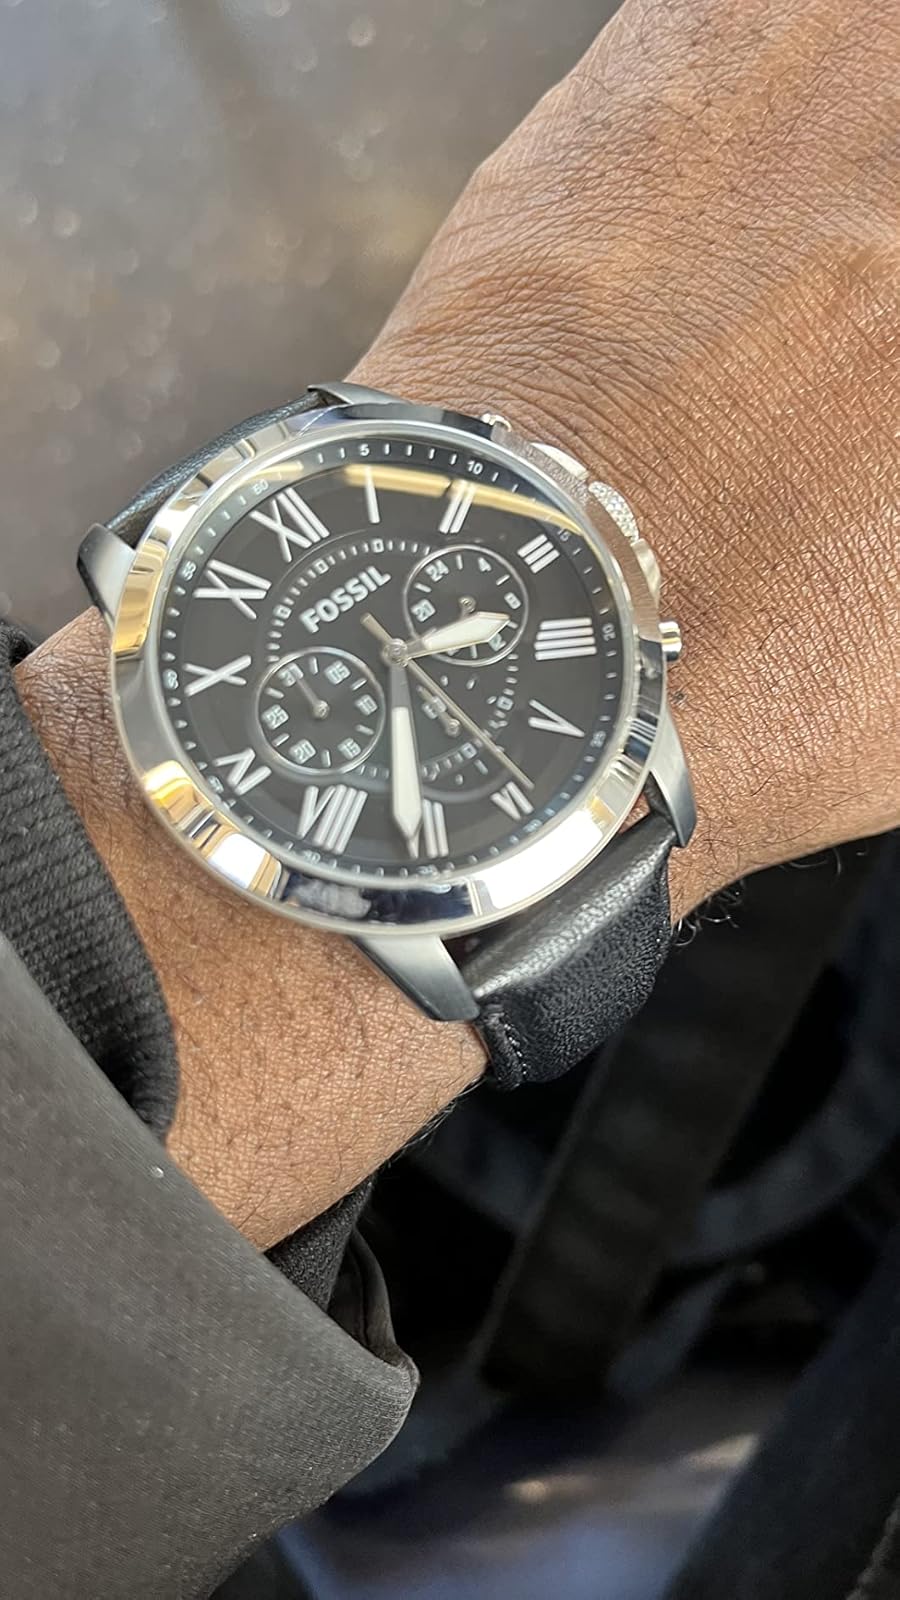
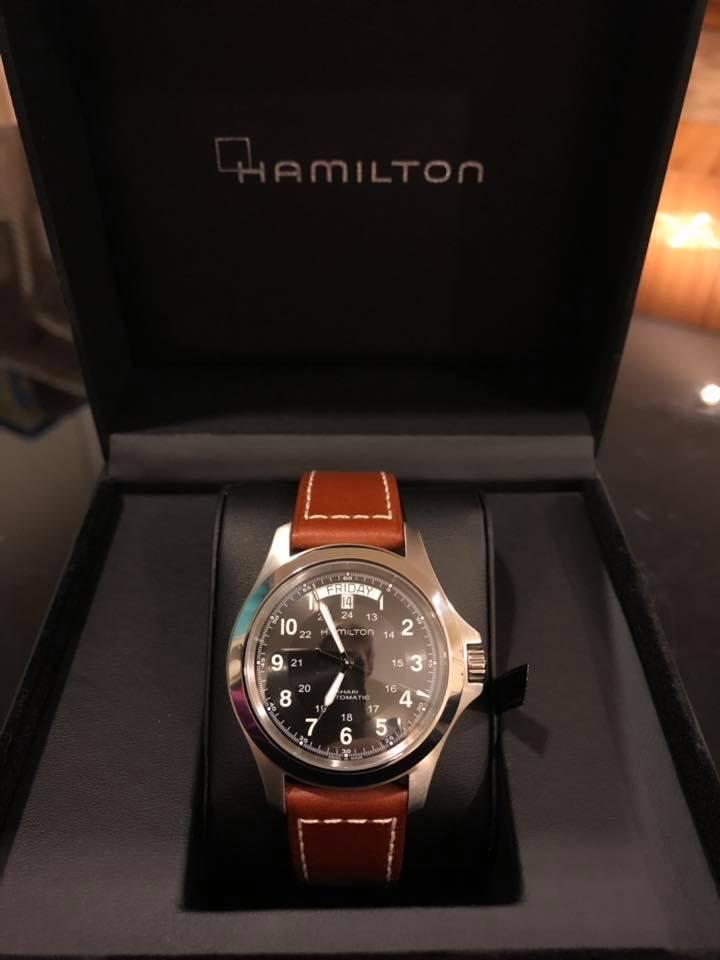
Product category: accessories_watch
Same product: no